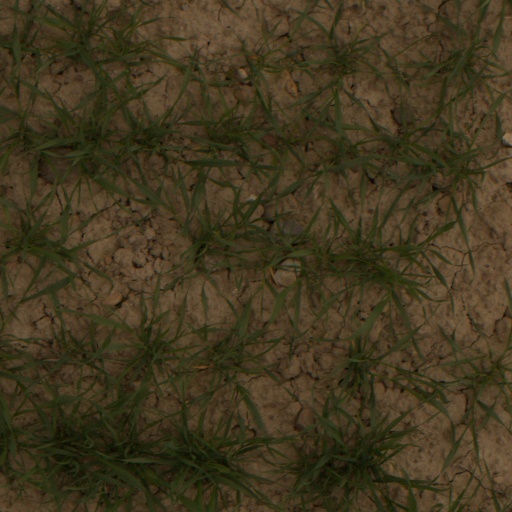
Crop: wheat